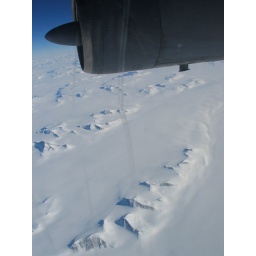
flying over the transantarctic mountain range on the way to pole